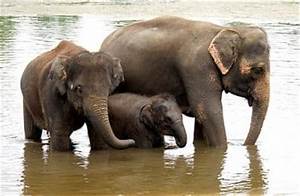
Label: elephant